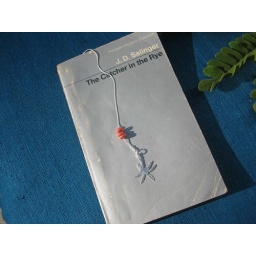
palm tree bookmark in book